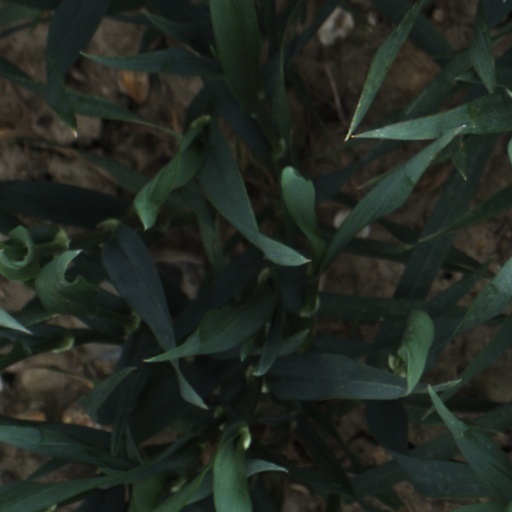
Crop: wheat